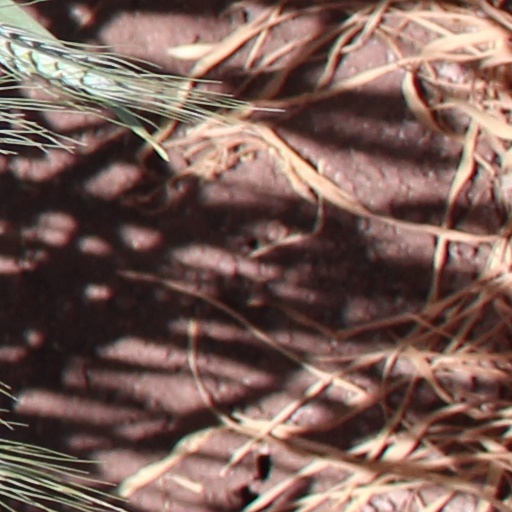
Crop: wheat